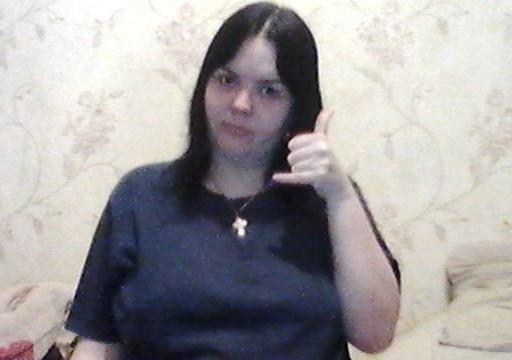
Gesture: call